Coletta Rydzek

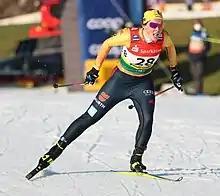

Coletta Rydzek (born 6 June 1997) is a German cross-country skier.